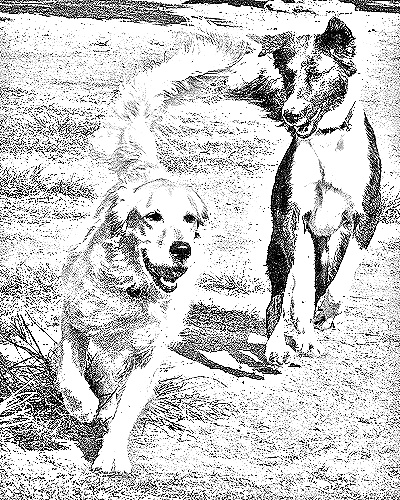
Portrait style: Sketch Portrait